Hay Dale

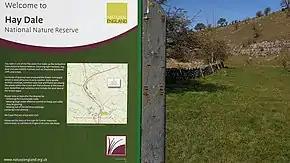
Hay Dale Nature Reserve

Hay Dale is a short dry valley near Buxton, Derbyshire, in the Peak District of England. It is part of a longer valley that runs for approximately north–south from Peak Forest (on the A623 road) to the River Wye at Millers Dale. This valley has several names along its length: from the northern end running downhill these are Dam Dale, Hay Dale, Peter Dale and Monk's Dale. There is a farmland plateau on either side.